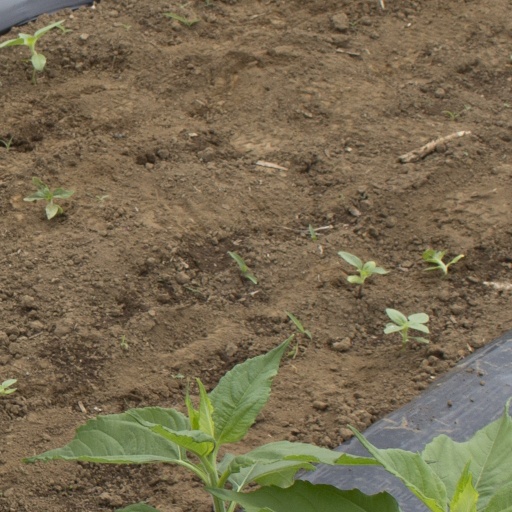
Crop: Jerusalem artichoke